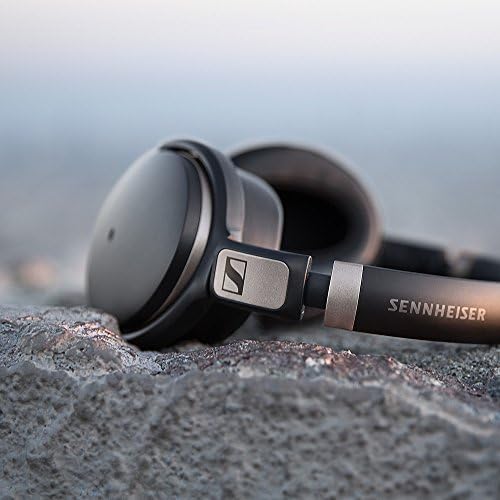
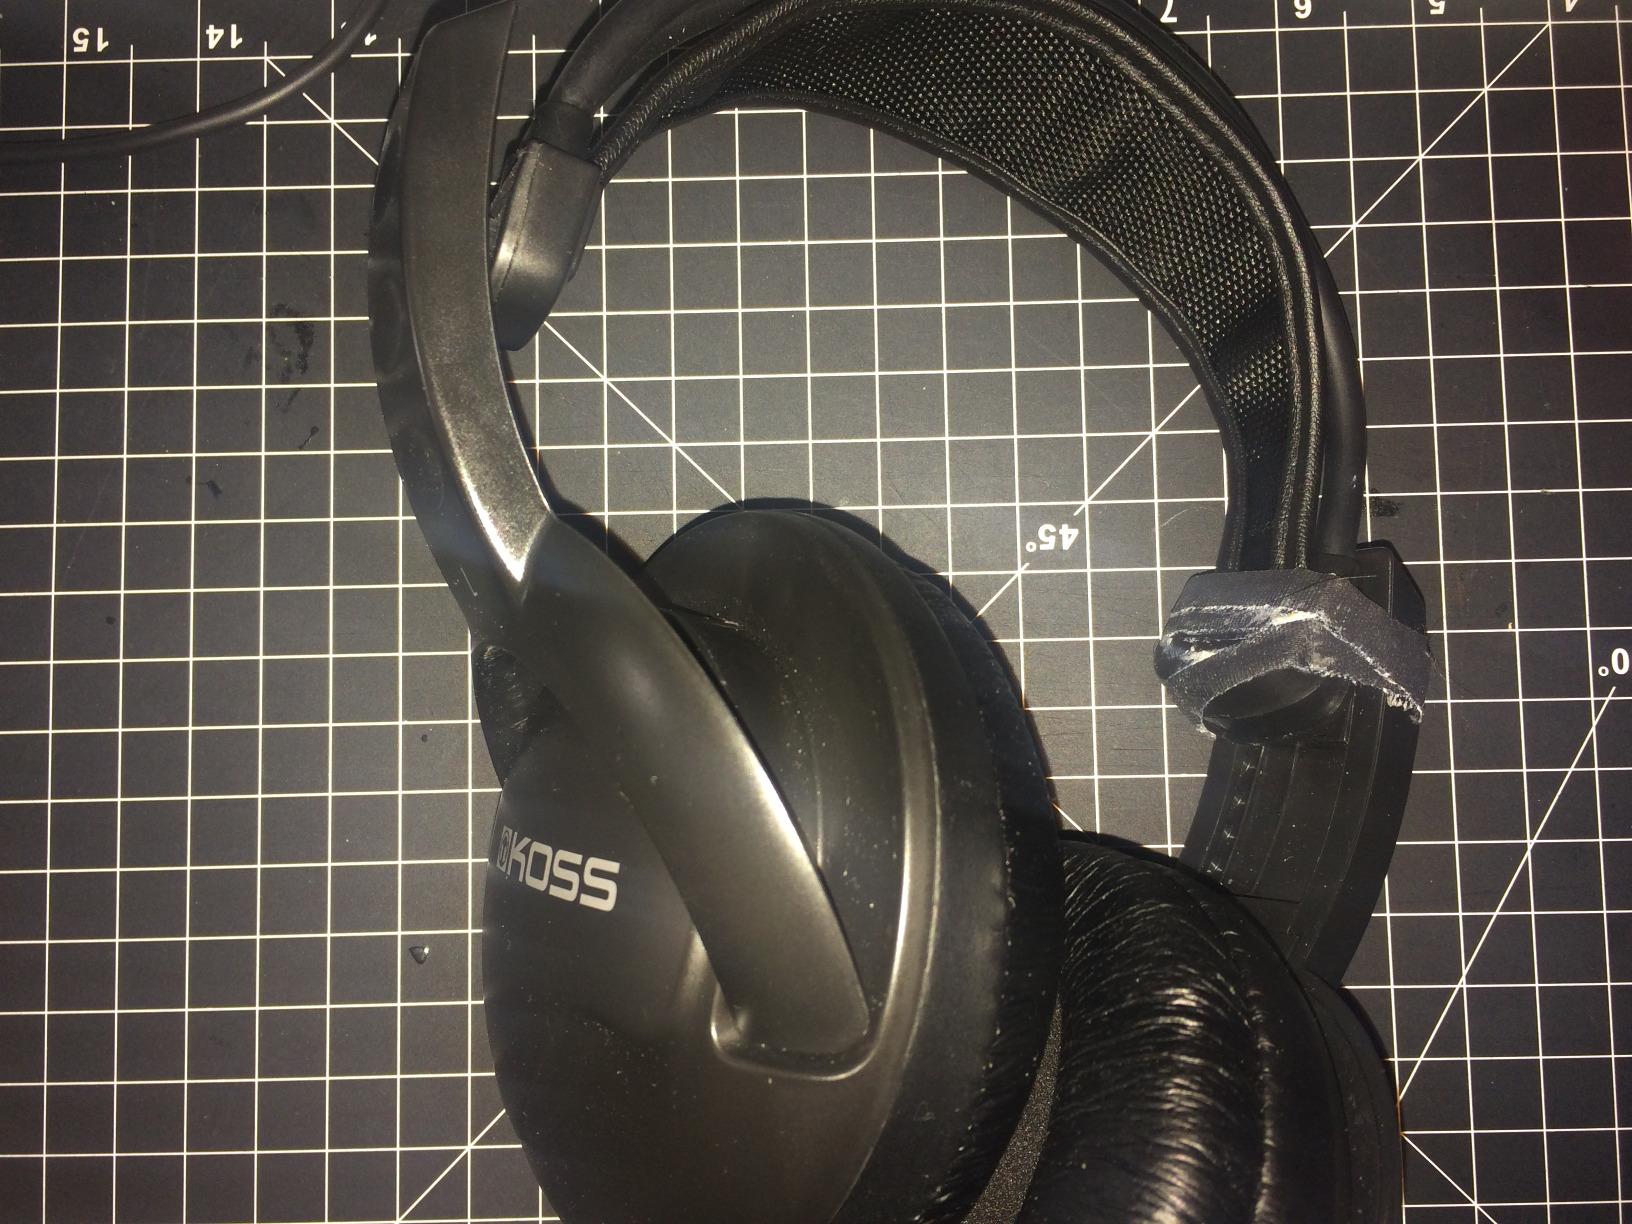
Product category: headphones
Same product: no